List of colonial governors of Togo

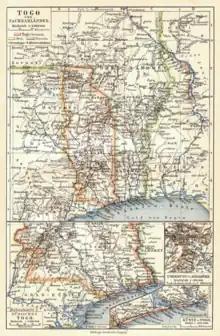
Togoland (bordered in "red"), 1905.

This article lists the colonial governors of Togo. It encompasses the period when the country was under colonial rule of the German Empire (as Togoland), military occupation of the territory by the Allies of World War I (during the Togoland campaign of the African theatre), as well as the period when it was a Class B League of Nations mandate and a United Nations trust territory, under the administration of France (as French Togoland) and the United Kingdom (as British Togoland) respectively.